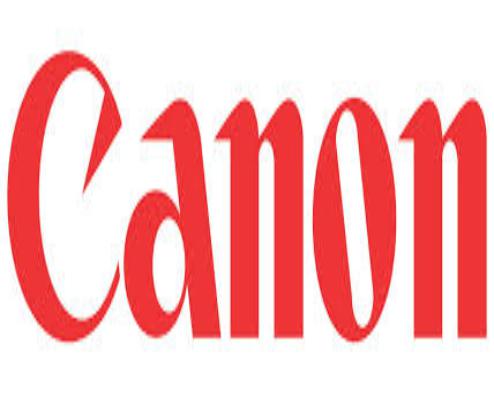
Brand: Canon
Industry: Electronic